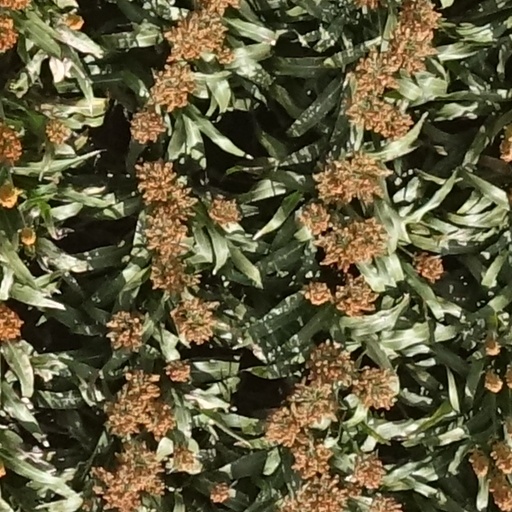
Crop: sorghum